Apple's Way

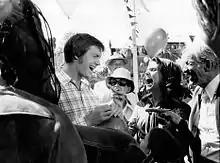
Ronny Cox, Lee McCain and Malcolm Atterbury in a 1974 episode

Apple's Way is an American drama television series that aired on CBS from February 10, 1974, to January 12, 1975. It was created by Earl Hamner Jr.